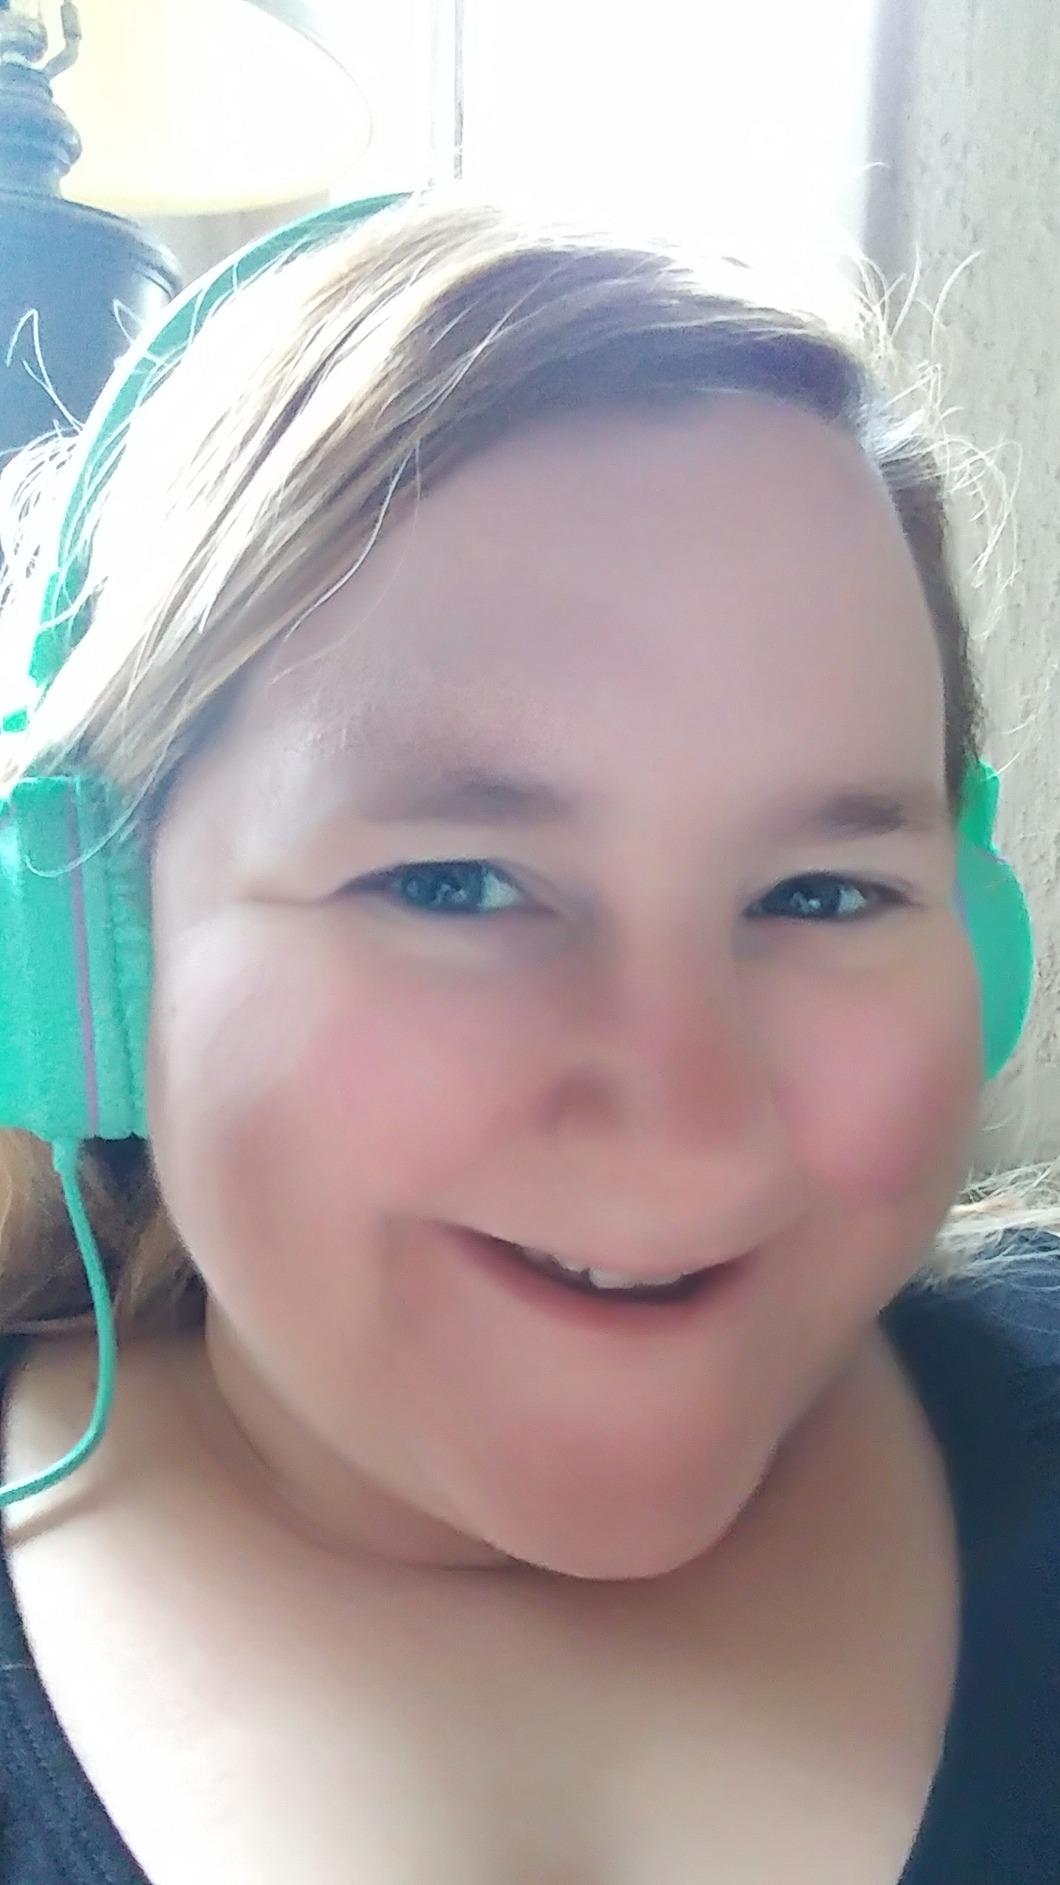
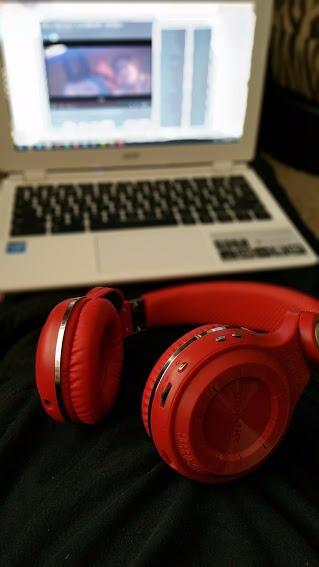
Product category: headphones
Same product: no